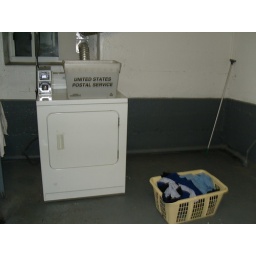
Apparently someone in my apartment building thinks laundry basket is a reasonable use for a US Postal Service box.